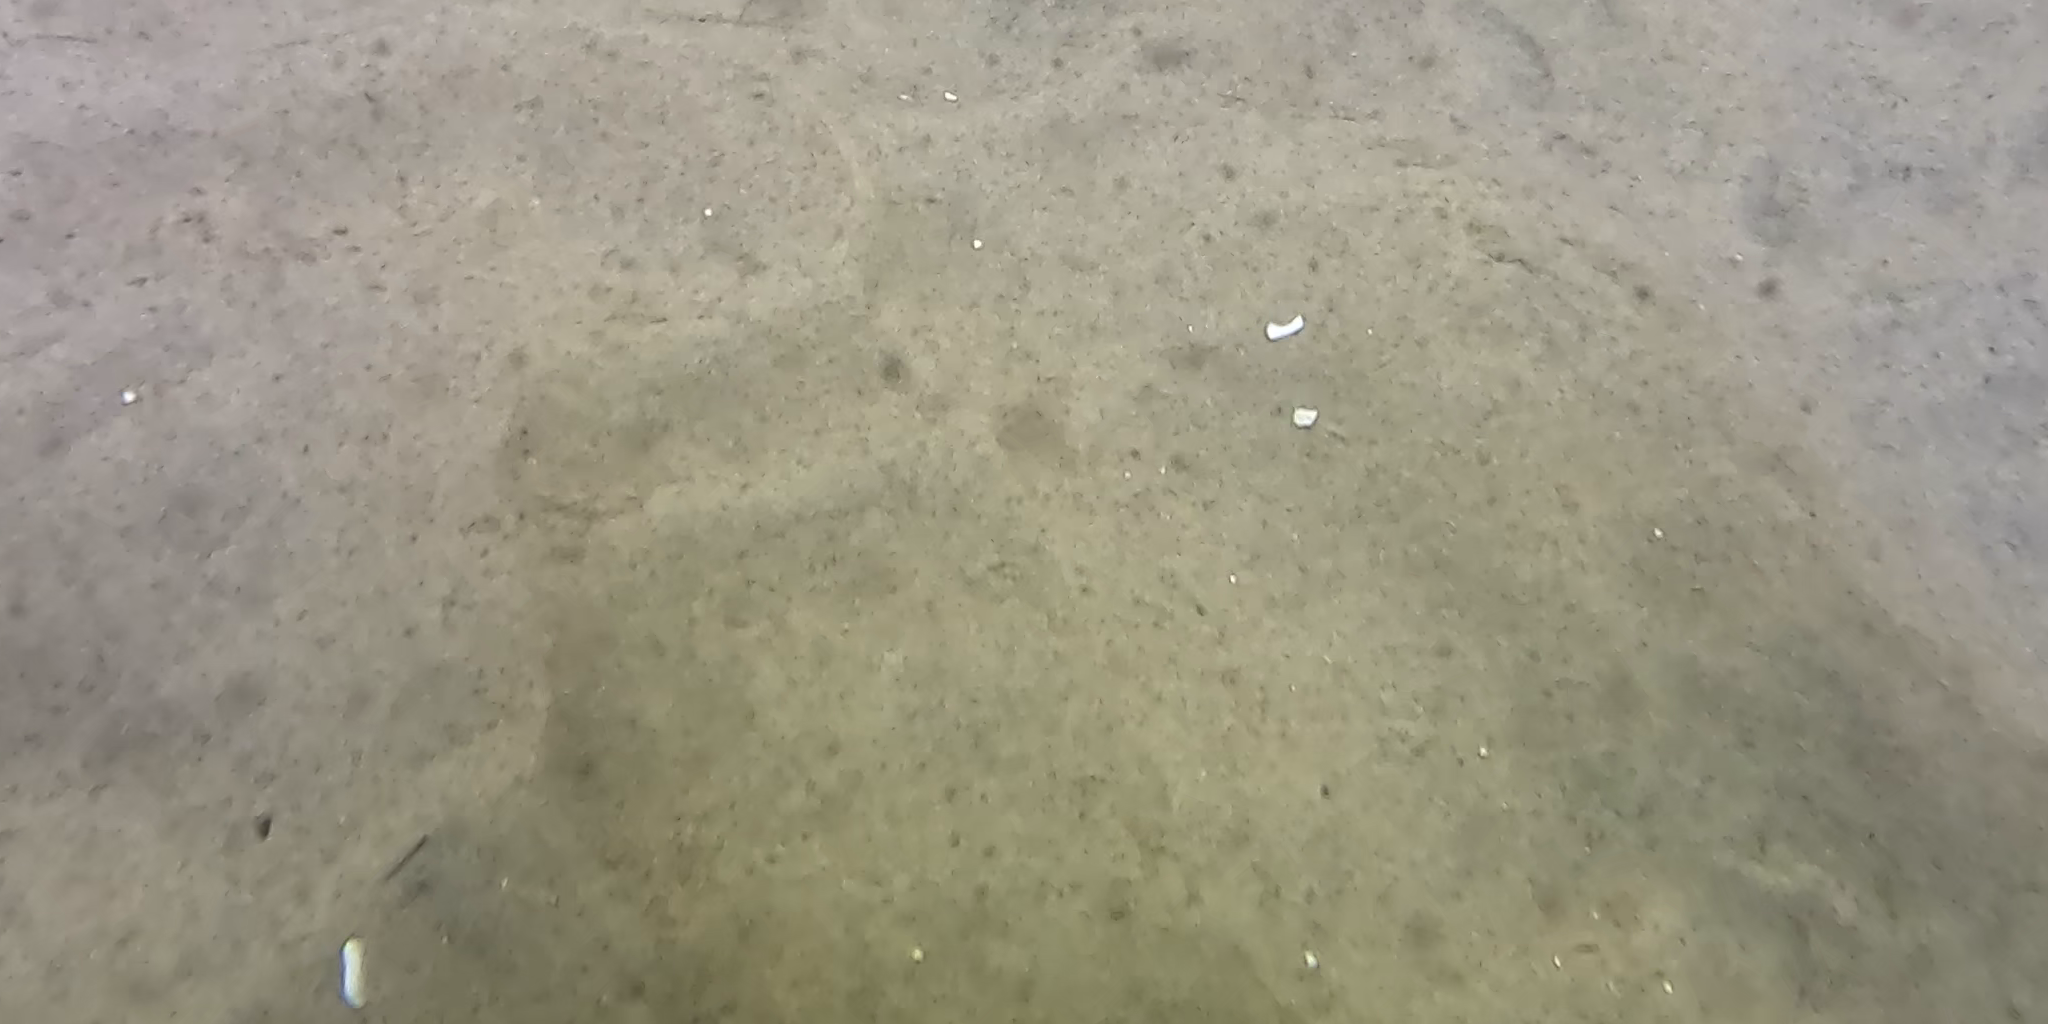
Seabed habitat: sand